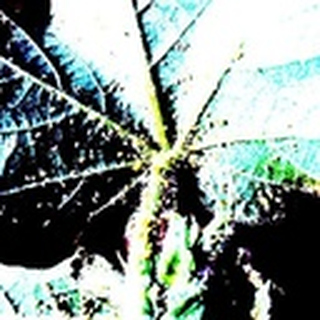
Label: cotton_aphids